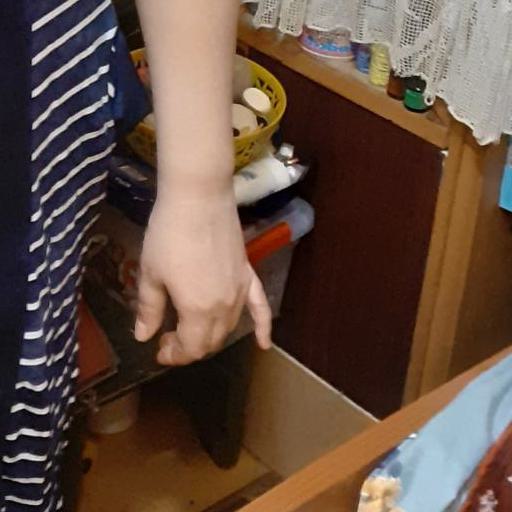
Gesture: no_gesture